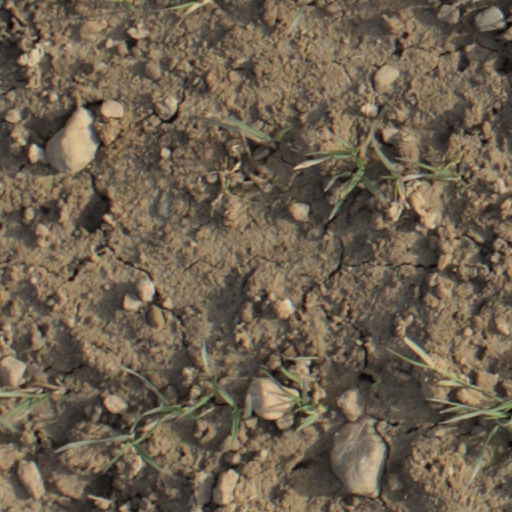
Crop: wheat